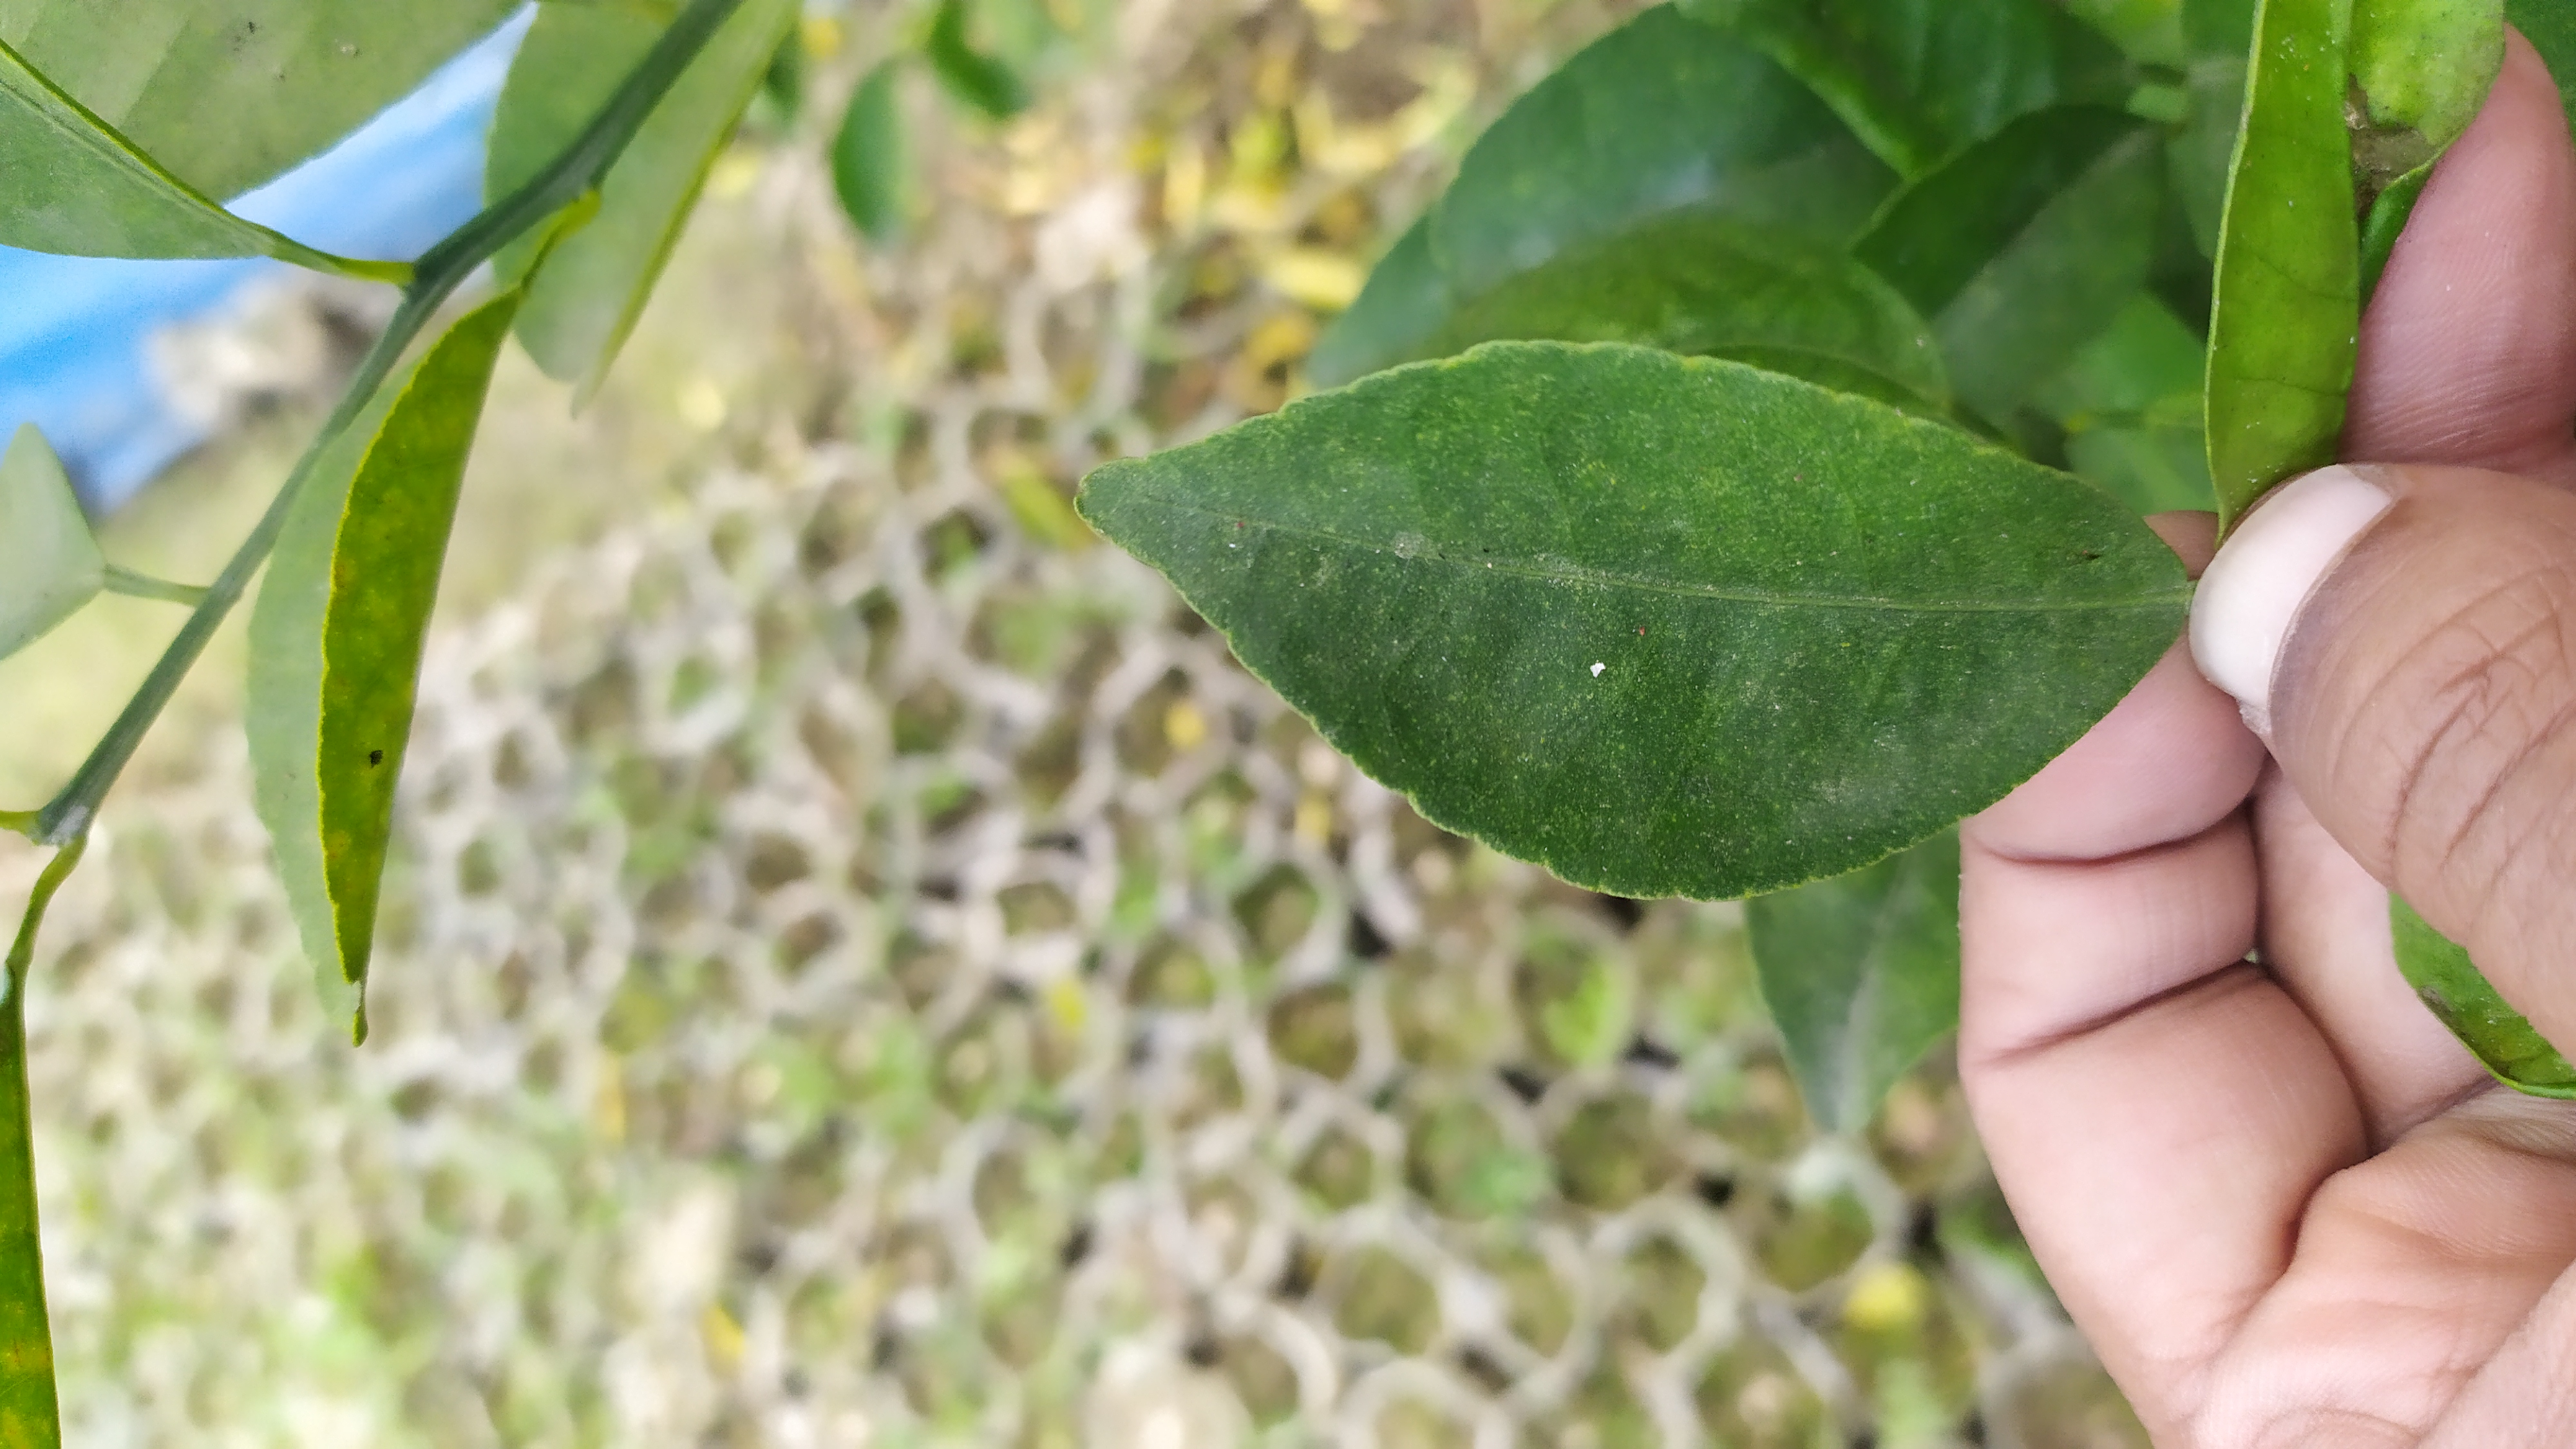
Mandarin leaf variety: China Mishti